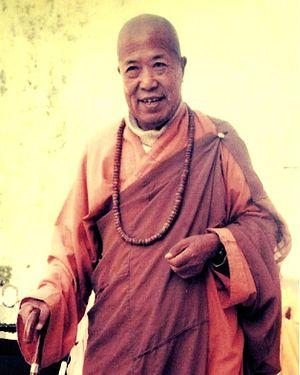
Vénérable Xuanhua ou Vénérable Hsuan Hua, aussi connu sous le nom An Tse et Tu Lun était un moine bouddhiste chan qui a largement contribué à l’introduction du bouddhisme traditionnel chinois aux États-Unis au XXᵉ siècle.